USS Bergall (SS-320)

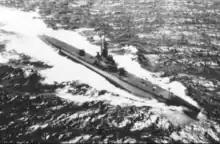
USS "Bergall" (SS-320) in 1947.

In light of the growing tensions between the United States and the Soviet Union as the Cold War began, emphasized by President Harry S. Truman's 12 March 1947 message to the United States Congress articulating American willingness to provide military aid to countries threatened by communism, the U.S. Navy began planning for a possible confrontation with the Soviet Union. One of the training measures devised to give submarine crews experience in case of such a conflict was the "simulated war patrol," a mission upon which "Bergall" embarked in April 1947. Underway from Pearl Harbor on 1 April 1947, she headed north for a patrol in the Bering Sea. She ran into snow squalls on 8 April before arriving at Adak in the Aleutian Islands on 10 April. After a brief stop at Attu in the Aleutians on 14 April, she practiced maneuvers in the Bering Sea in late April. She conducted target practice against the Arctic ice pack on 20 April 1947 and carried out a reconnaissance exercise near the Pribilof Islands on 23 April. She proceeded to Dutch Harbor on Amaknak Island in the Aleutians on 25 April 1947, then moved on to Kodiak on Kodiak Island, arriving there on 28 April. She then took part in antisubmarine warfare training with U.S. Navy Patrol Squadron 10 (VP-10) in early May 1947 before turning south to arrive at Seattle, Washington, on 14 May. There, "Bergall" conducted several United States Naval Reserve training dives, a few more antisubmarine warfare exercises with aircraft, this time with planes from Naval Air Station Whidbey Island on Whidbey Island, and opened ship for visitors while in Lake Washington on 23 May 1947. Following another Naval Reserve training cruise on 31 May, she headed back to Pearl Harbor, mooring there on 8 June 1947.